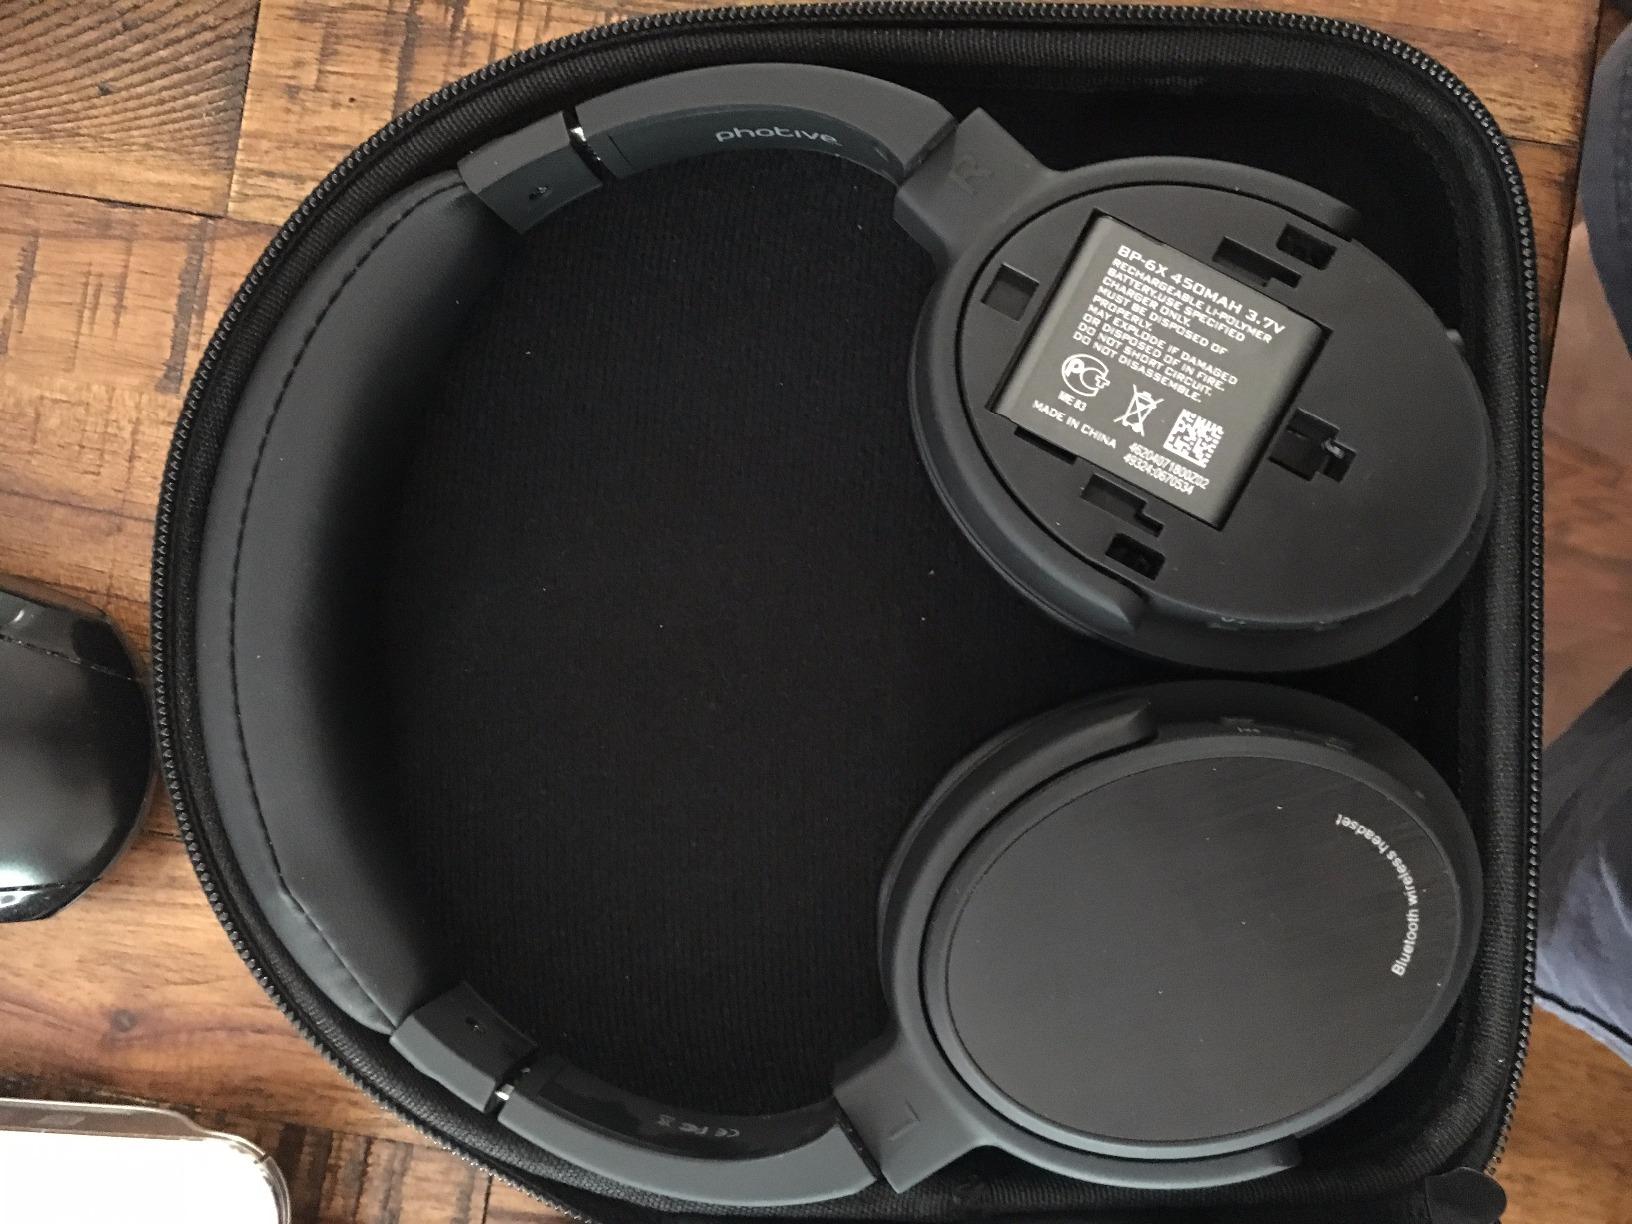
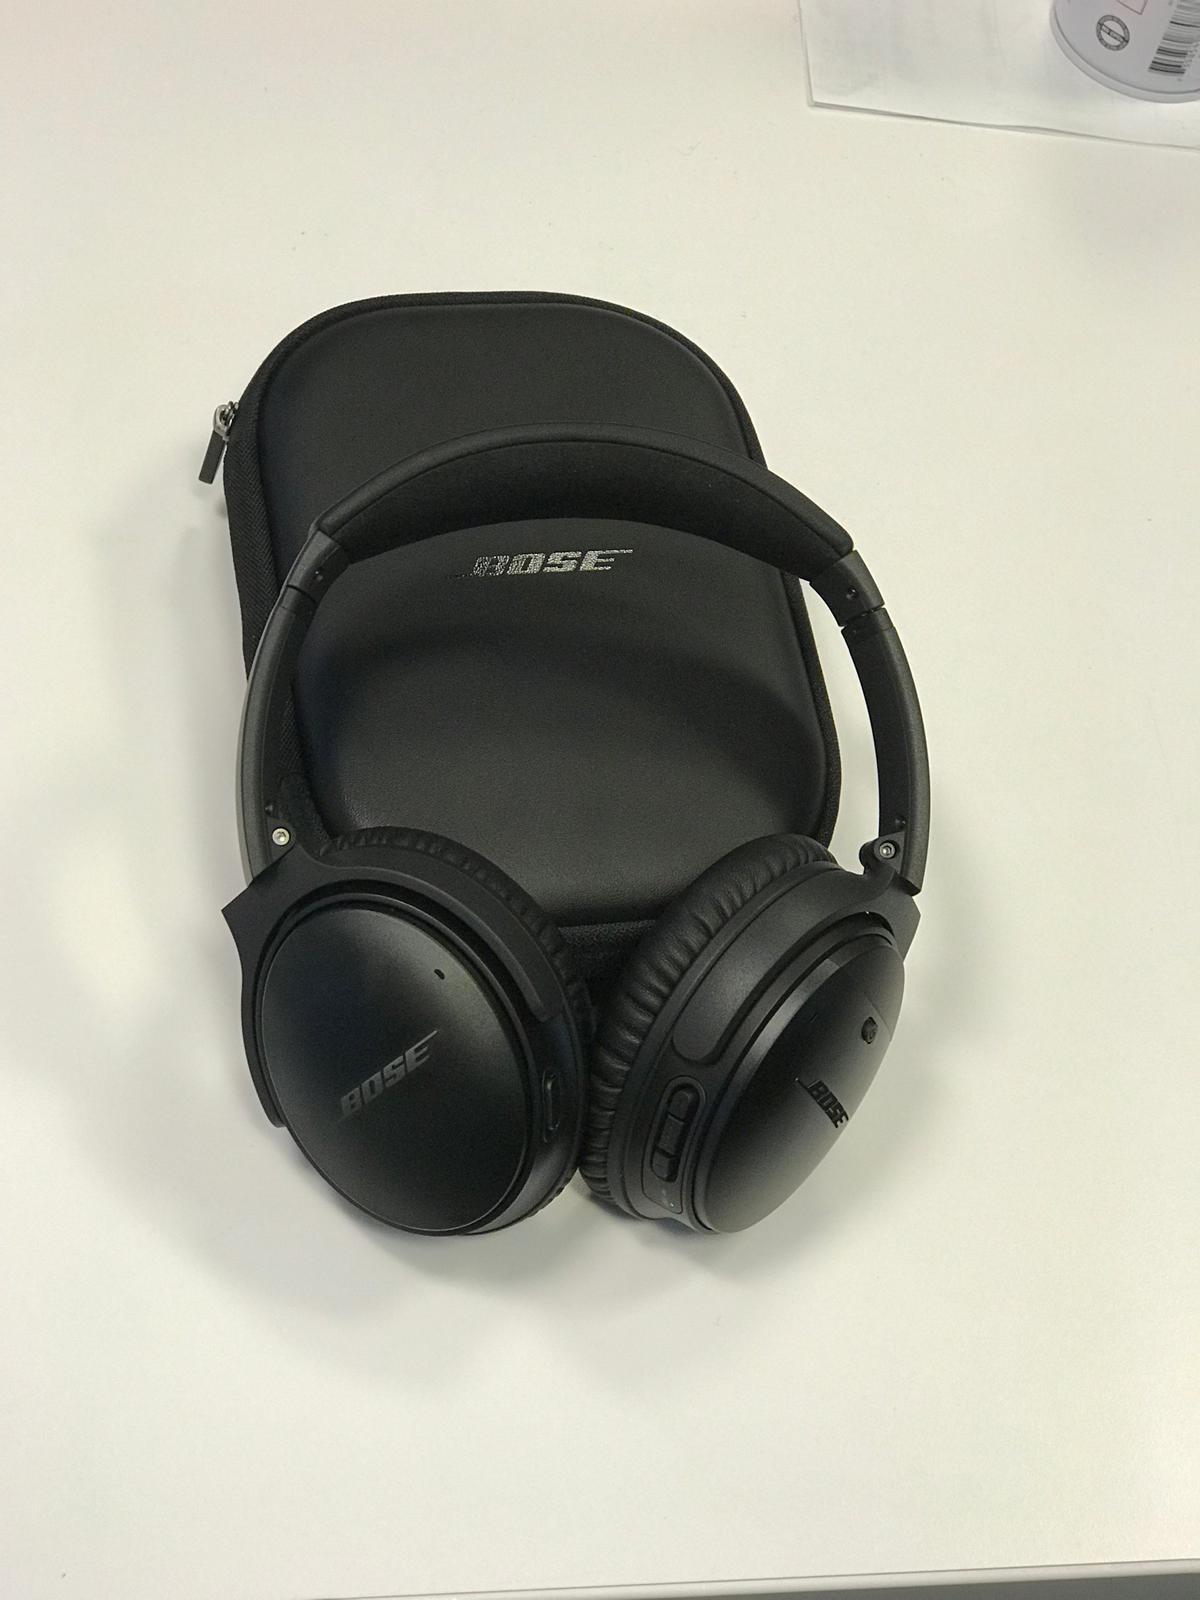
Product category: headphones
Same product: no